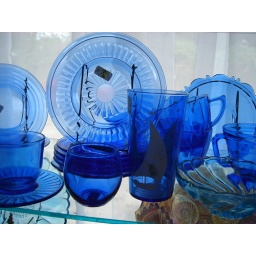
Blue glass in a window